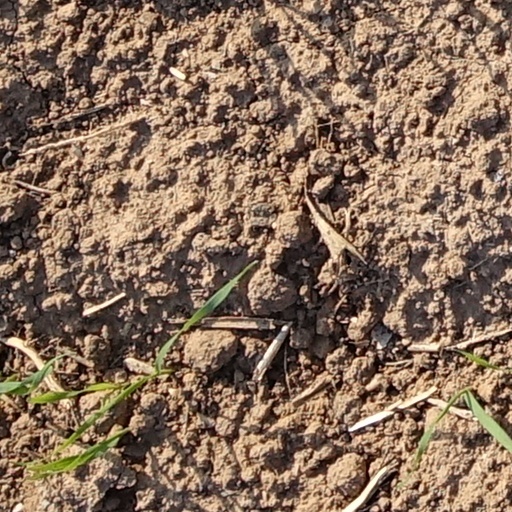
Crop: wheat